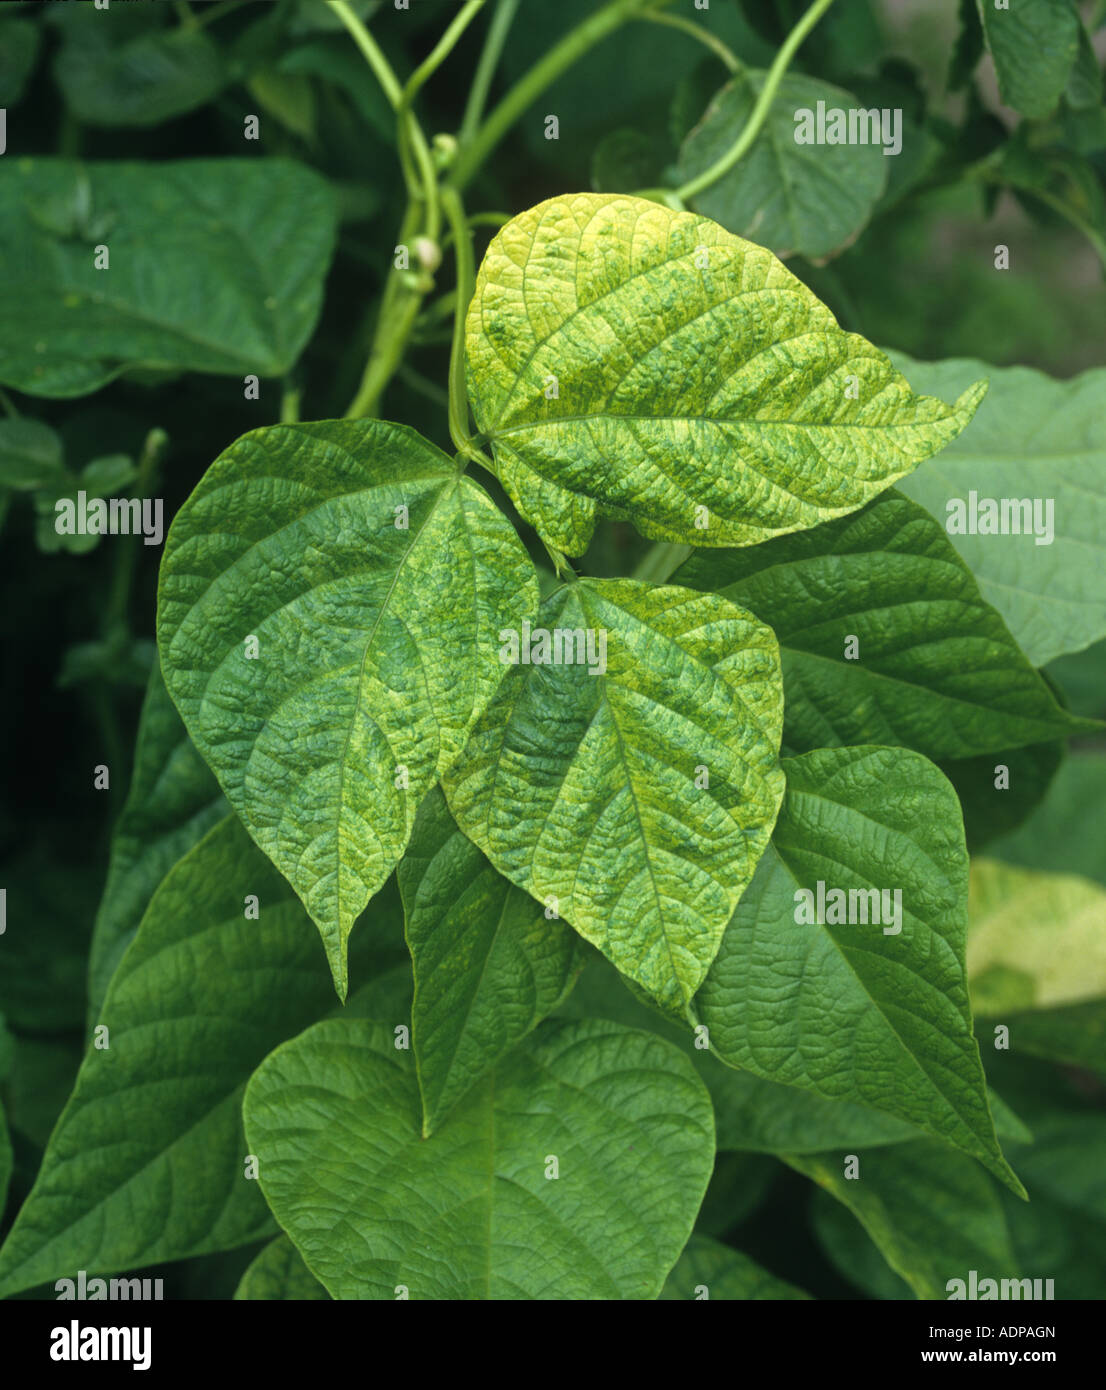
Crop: unknown
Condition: bean_bean_mosaic_virus